Dachau Palace

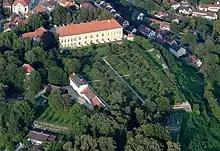
Aerial image of the Dachau palace and court garden

The Dachau Palace is a former residence of the rulers of Bavaria at Dachau, southern Germany.